Asar-e Ajam

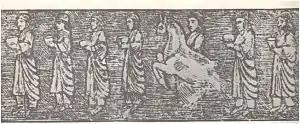
A detail of Forst's drawing of Qasre Abunasr from "Asar-e Ajam"

Āsār-e Ajam (lit. ""Antiquities of the Persians"") is a travelogue and historical book written by Forsat Shirazi between 1881 and 1895 which mostly contains first-hand biographical information about the elite of Fārs, sources on the history of the region as well as its geography. It also involves a collection of more than fifty drawings of various historical sites of Persia, especially Fārs. It is an important book because of accurate renditions with Qajar style—of the reliefs and buildings at Persepolis.